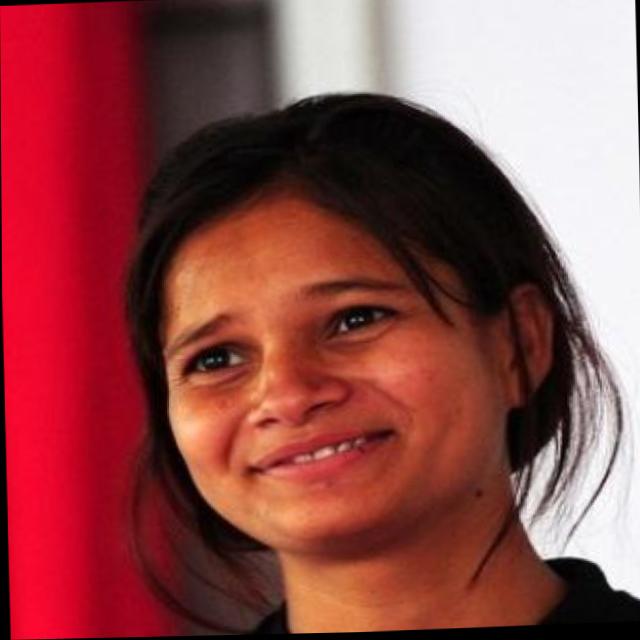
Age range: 21-44